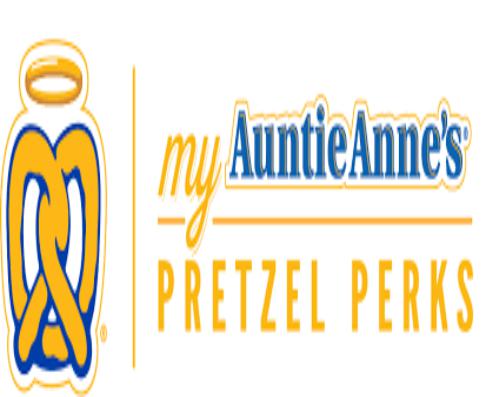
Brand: Auntie Anne's-2
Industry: Food